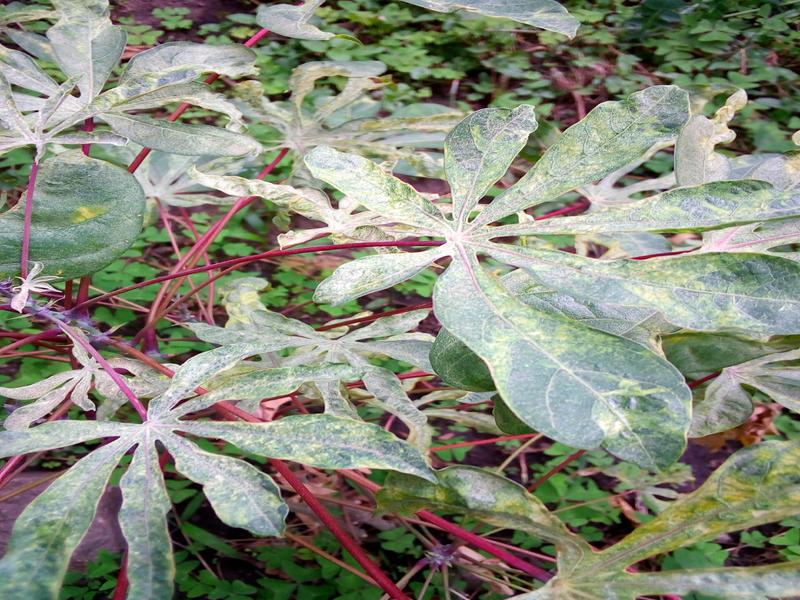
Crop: cassava
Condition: mosaic_disease